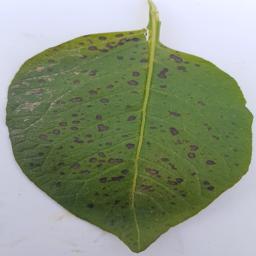
Etiqueta: Tizon_Temprano